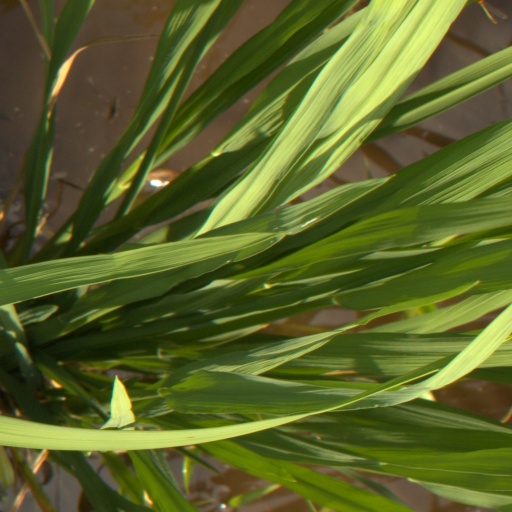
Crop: rice